Classical Chinese poetry forms

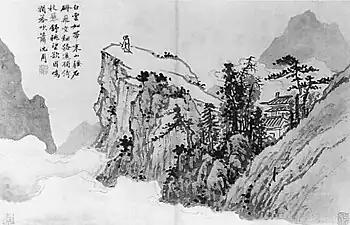
Poet on a Mountaintop by Shen Zhou, 1500 CE (Ming dynasty).

Classical Chinese poetry forms are poetry forms or modes which typify the traditional Chinese poems written in Literary Chinese or Classical Chinese. Classical Chinese poetry has various characteristic forms, some attested to as early as the publication of the "Classic of Poetry", dating from a traditionally, and roughly, estimated time of around 10th–7th century BCE. The term "forms" refers to various formal and technical aspects applied to poems: this includes such poetic characteristics as meter (such as, line length and number of lines), rhythm (for example, presence of caesuras, end-stopping, and tone contour), and other considerations such as vocabulary and style. These forms and modes are generally, but not invariably, independent of the Classical Chinese poetry genres. Many or most of these were developed by the time of the Tang dynasty, and the use and development of Classical Chinese poetry and genres actively continued up until the May Fourth Movement, and still continues even today in the 21st century.